Derek Fisher (baseball)

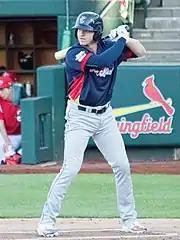
Fisher in 2016

Fisher began the 2016 season with the Corpus Christi Hooks of the Double-A Texas League. After he batted .245 with 16 home runs, 23 stolen bases, and 59 RBI in 371 at-bats for Corpus Christi, the Astros promoted Fisher to the Fresno Grizzlies of the Triple-A Pacific Coast League in August. The Astros invited Fisher to spring training as a non-roster player in 2017. He began the 2017 season with Fresno.